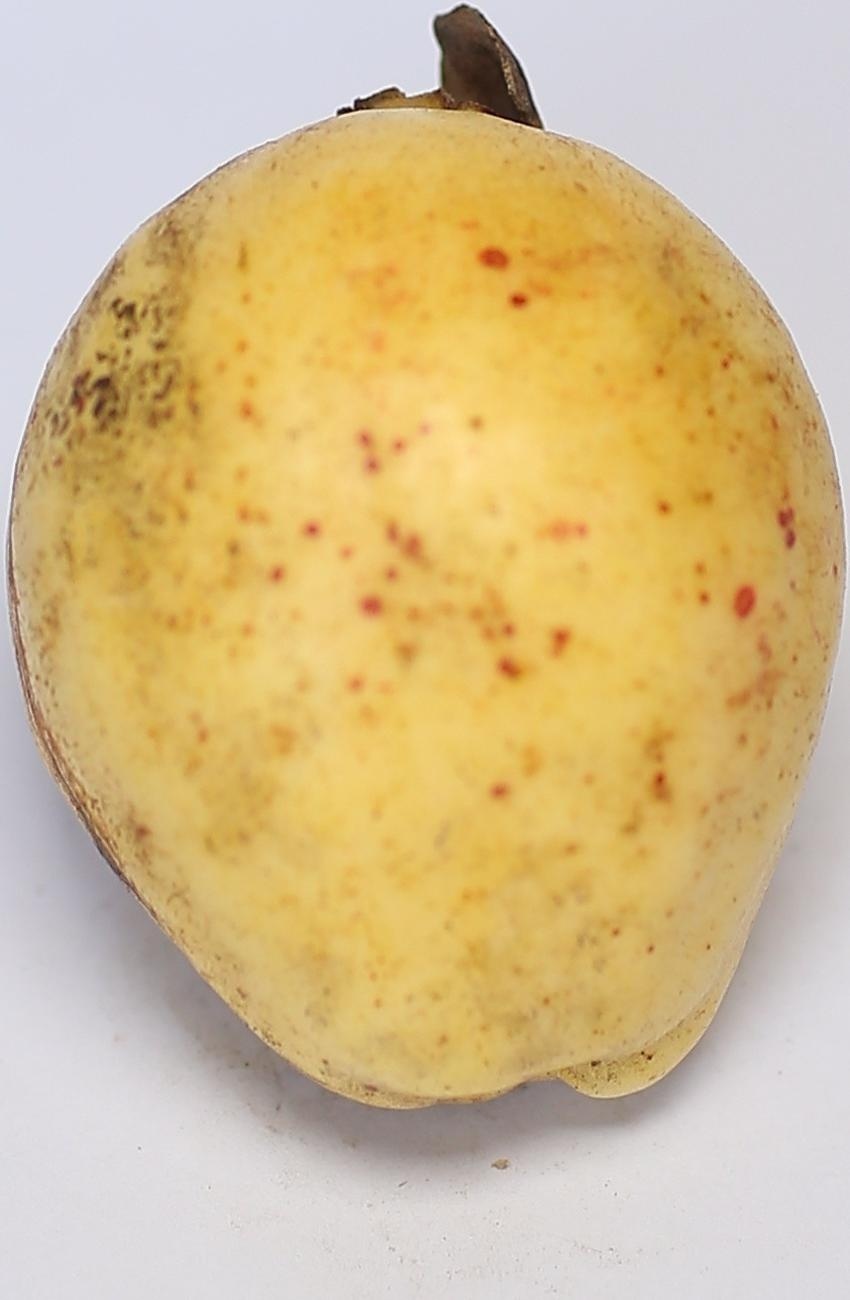
Maturity: ripe
Variety: riyali